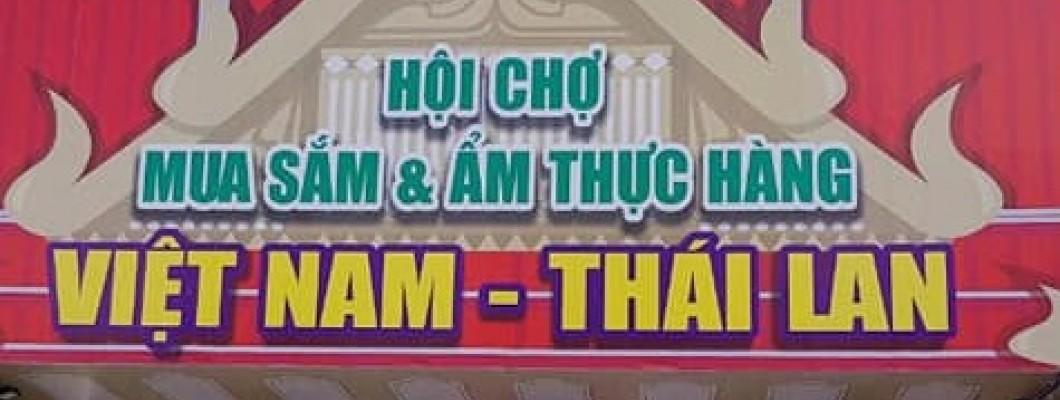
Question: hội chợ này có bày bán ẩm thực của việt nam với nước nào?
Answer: hội chợ này có bày bán ẩm thực của việt nam với thái lan